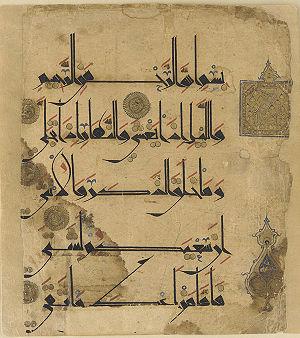
Principalement connue à travers la figure transmise par la tradition musulmane, Mahomet a fait l'objet, principalement à partir de la seconde moitié du XXᵉ siècle, de recherches historiques en vue de déterminer son historicité et la concordance entre cette présentation et la réalité historique.
La calligraphie est, étymologiquement, la belle écriture, l'art de bien former les caractères d'écriture manuscrite. Ce mot provient des radicaux du grec ancien κάλλος et γραφεĩν.